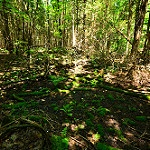
Scene: Outdoor